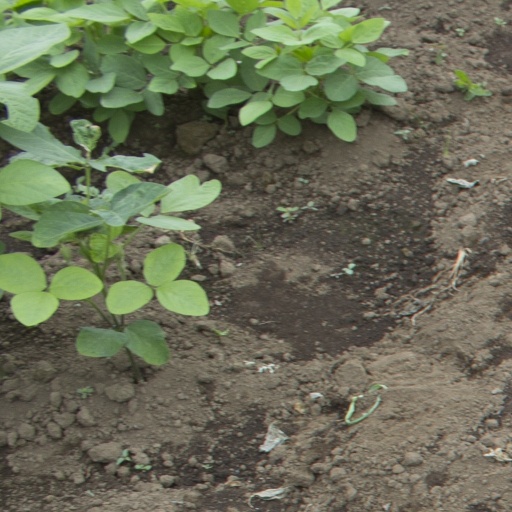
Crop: soybean